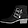
Label: Ankle boot